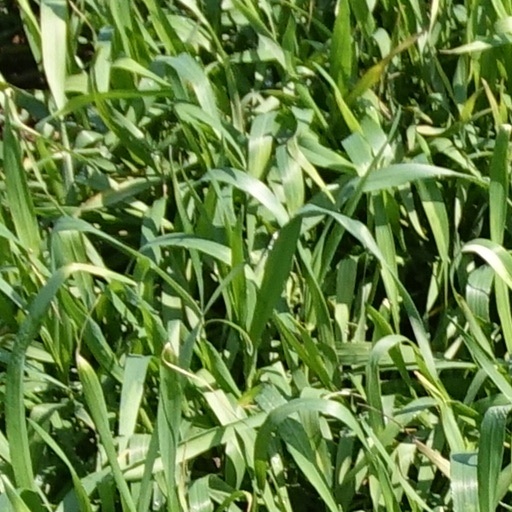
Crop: wheat